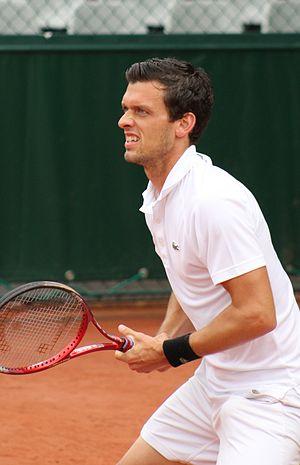
Tobias Kamke, né le 21 mai 1986 à Lübeck, est un joueur de tennis allemand, professionnel depuis 2004.